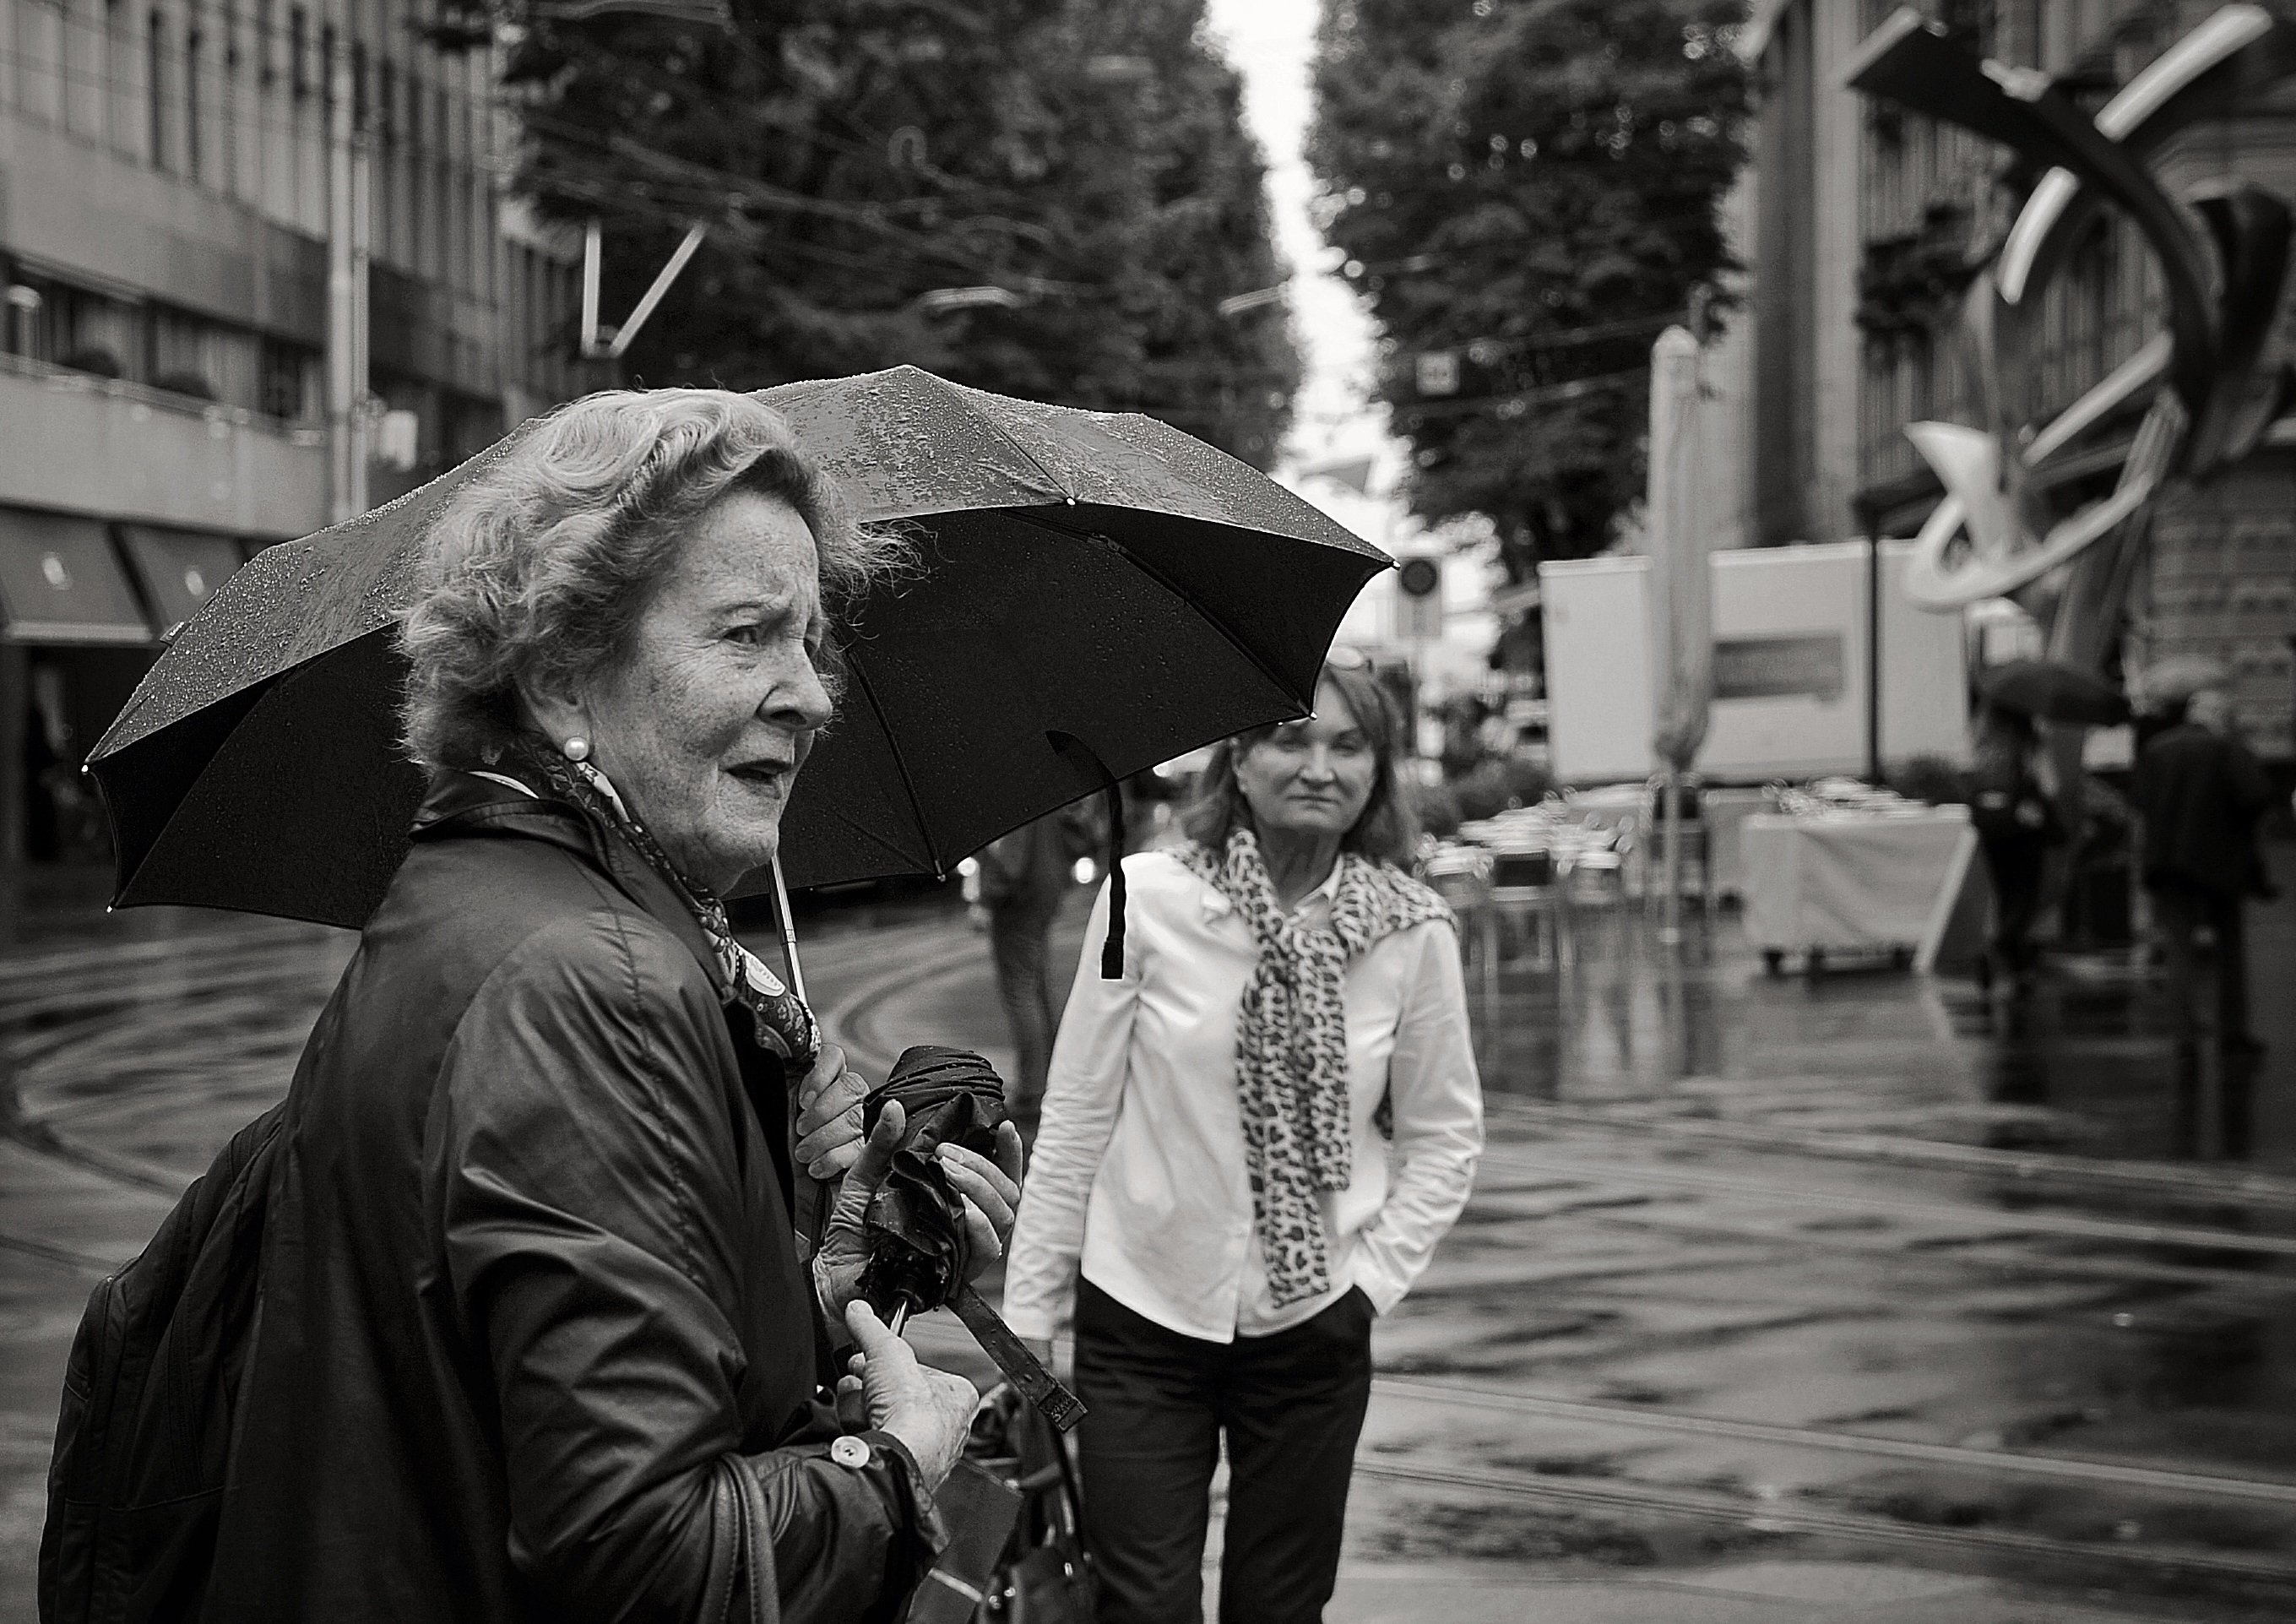
black and white, people, road, street, rain, city, urban, crowd, black, monochrome, streetphotography, bw, candid, infrastructure, swiss, stadt, streetart, schweiz, switzerland, strasse, zurich, streetphoto, snapseed, faces, regen, schwarzundweiss, stphotographia, streetscene, strassenszene, strassenfotografie, streetlife, streetportrait, streetpix, thomas8047, onthestreets, streetphotographer, 175528, vbz, urbanarte, paradeplatz, streetfashion, zurichstreet, fascinationstreet, streetphotographie, nikond300s, z rilinie, z richzurich, streetartz ri, zuri, monochrome photography